Moalboal

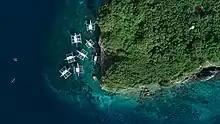
Aerial view of Pescador Island

In the 2020 census, the population of Moalboal was 36,930 people, with a density of 296 inhabitants per square kilometre or 766 inhabitants per square mile.